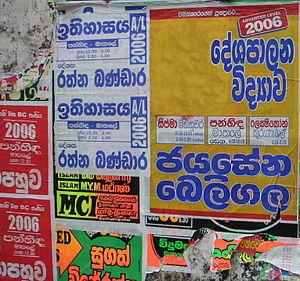
L'alphabet cingalais est un alphasyllabaire utilisé pour écrire la langue cingalaise. Il sert également à écrire les langues liturgiques que sont le pali et le sanskrit.